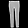
Label: Trouser